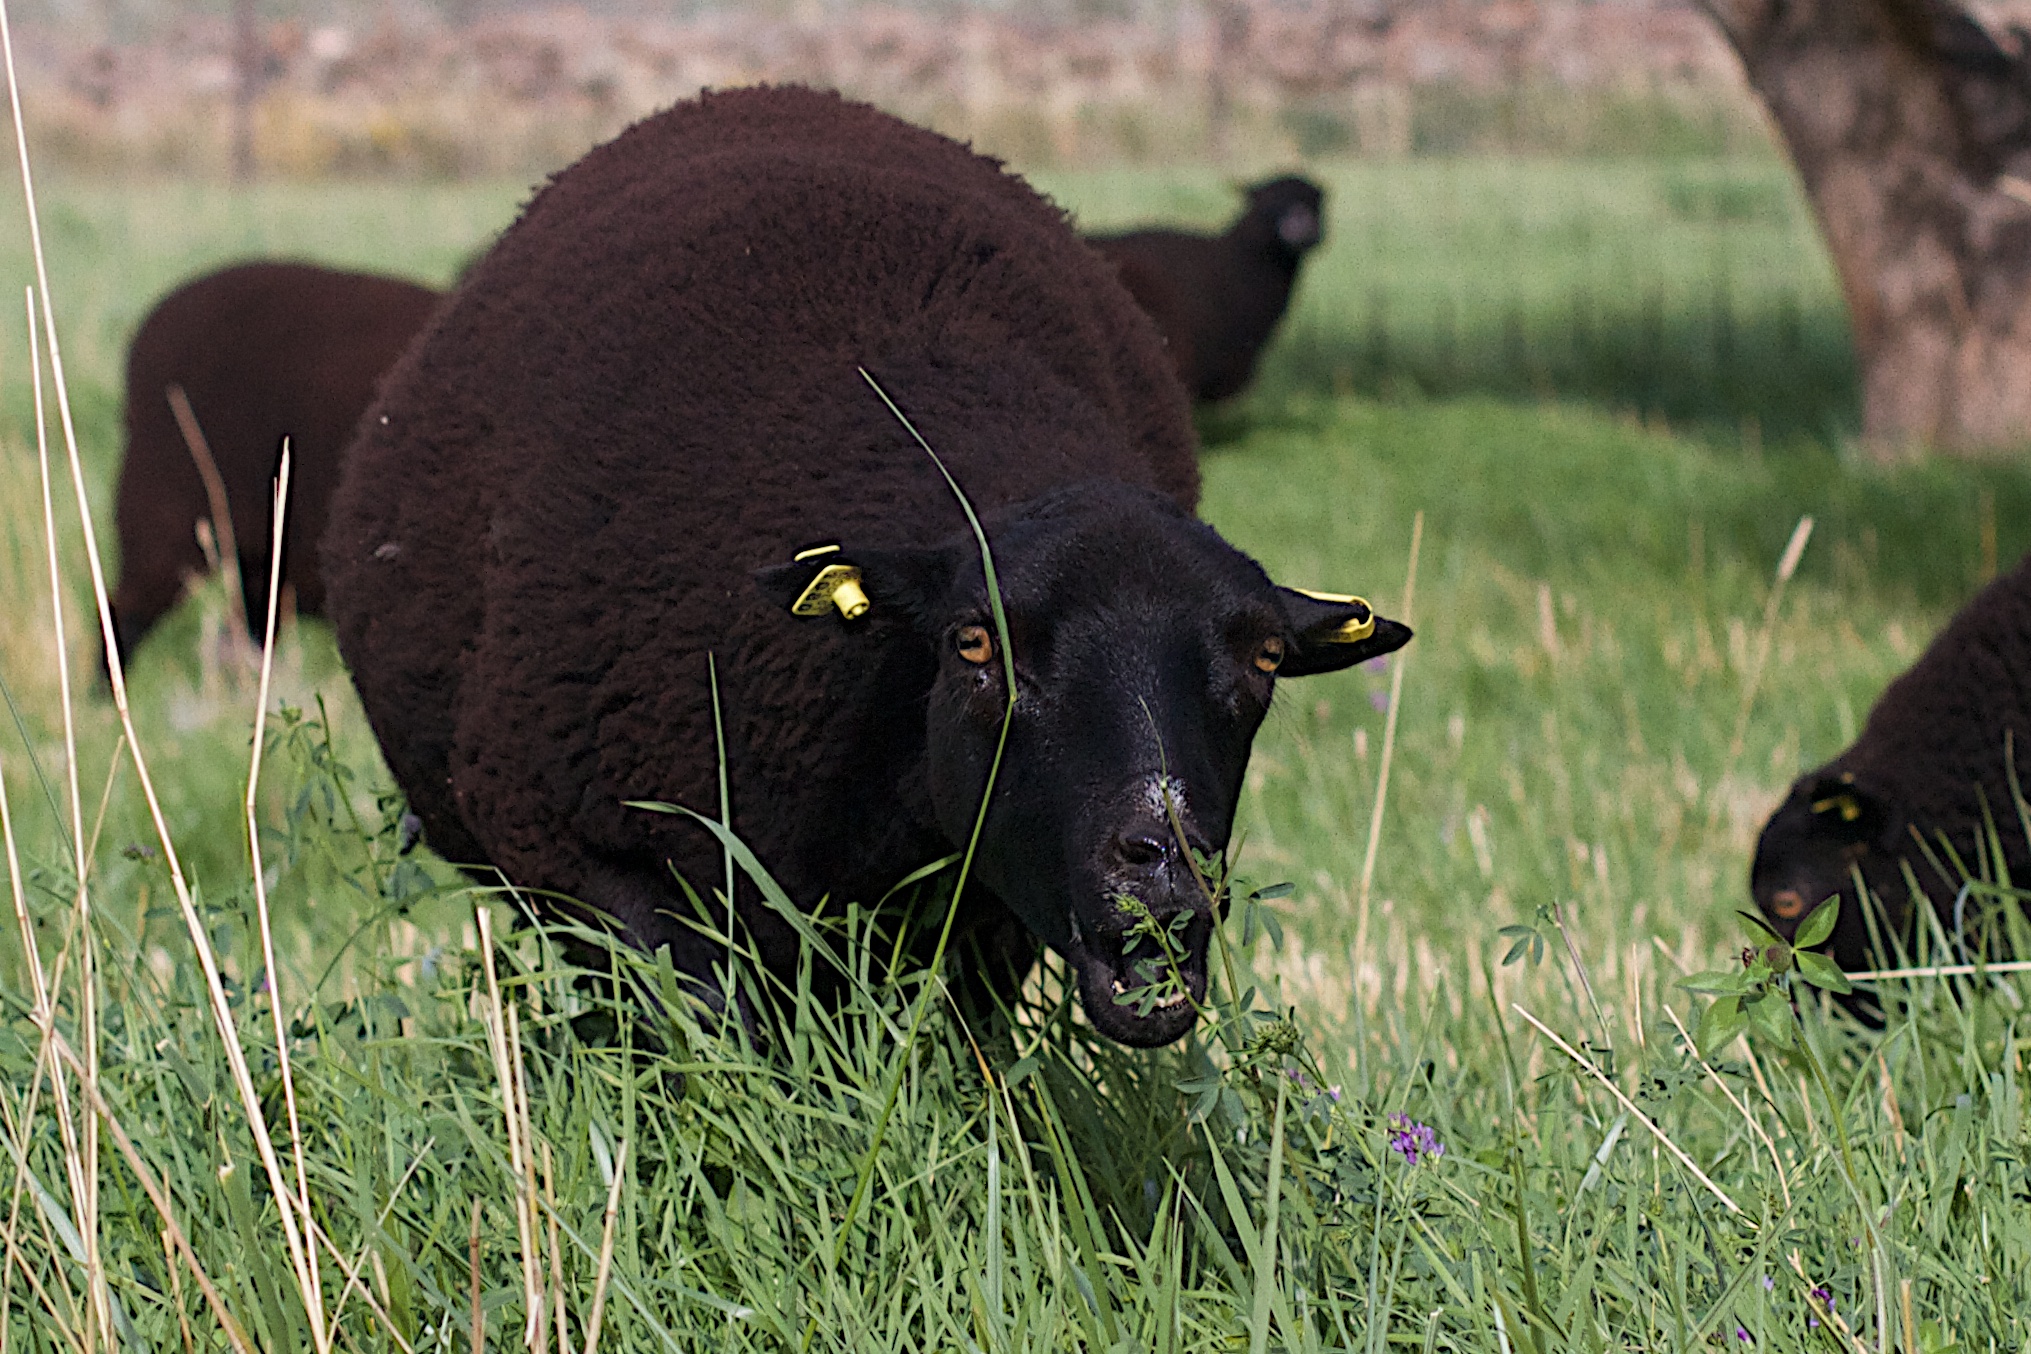
nature, grass, meadow, flower, wildlife, pasture, grazing, sheep, mammal, fauna, grassland, sheeps, habitat, desertweyr, rural area, cattle like mammal